Treaty of Vienna (1606)

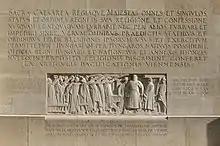
First sentences of the Treaty of Vienna at the Reformation Wall in Geneva.

The Treaty of Vienna (also known as the Peace of Vienna) was signed on 23 June 1606 between Stephen Bocskai, Prince of Transylvania, and Rudolf II, Holy Roman Emperor. Based on the terms of the treaty, all constitutional and religious rights and privileges were granted to the Hungarians in both Transylvania and Royal Hungary. In Sopron, for instance, the agreement recognized the autocracy of Hungarian Lutherans; in Transylvania, the Calvinists gained religious tolerance. The accord also recognized Bocskai as the Prince of Transylvania and guaranteed the right of Transylvanians to elect their own independent princes in the future.